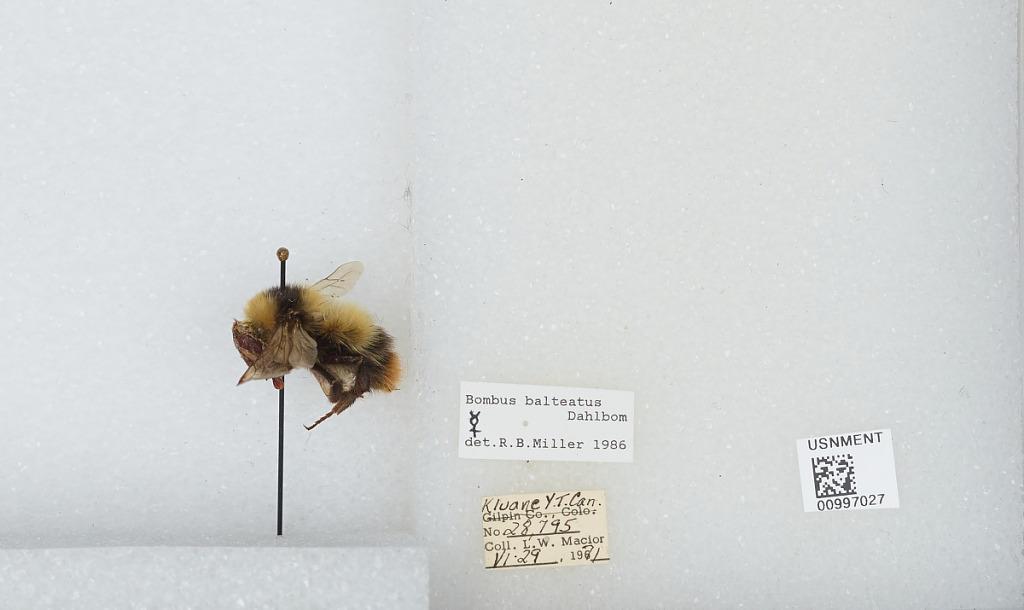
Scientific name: Bombus (Alpinobombus) balteatus Dahlbom
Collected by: L. Macior
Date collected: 1971-6-29
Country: Canada
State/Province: Yukon Territory
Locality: Kluane
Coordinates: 60.75, -139.5
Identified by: Miller, R. B.